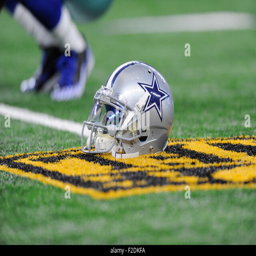
# lays his helmet on the turf as he warms up and was injured